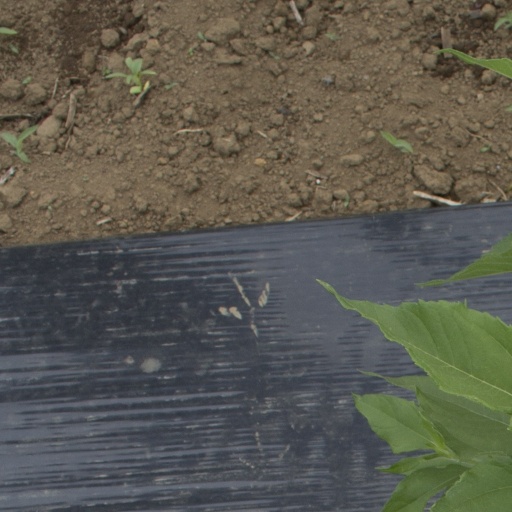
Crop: Jerusalem artichoke